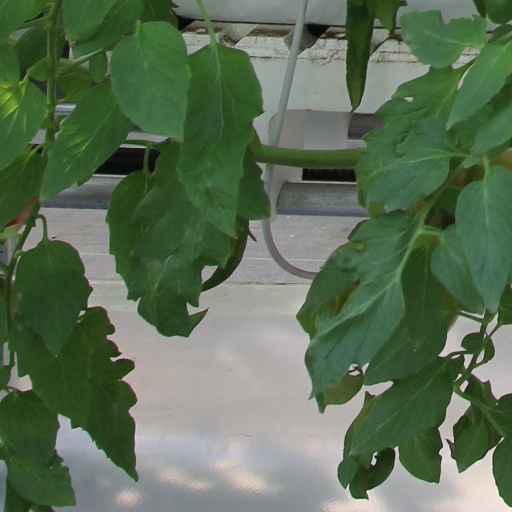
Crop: tomato